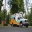
Label: ambulance